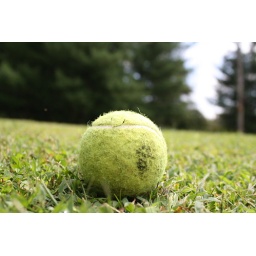
This is my dogs ball in its natural habitat.